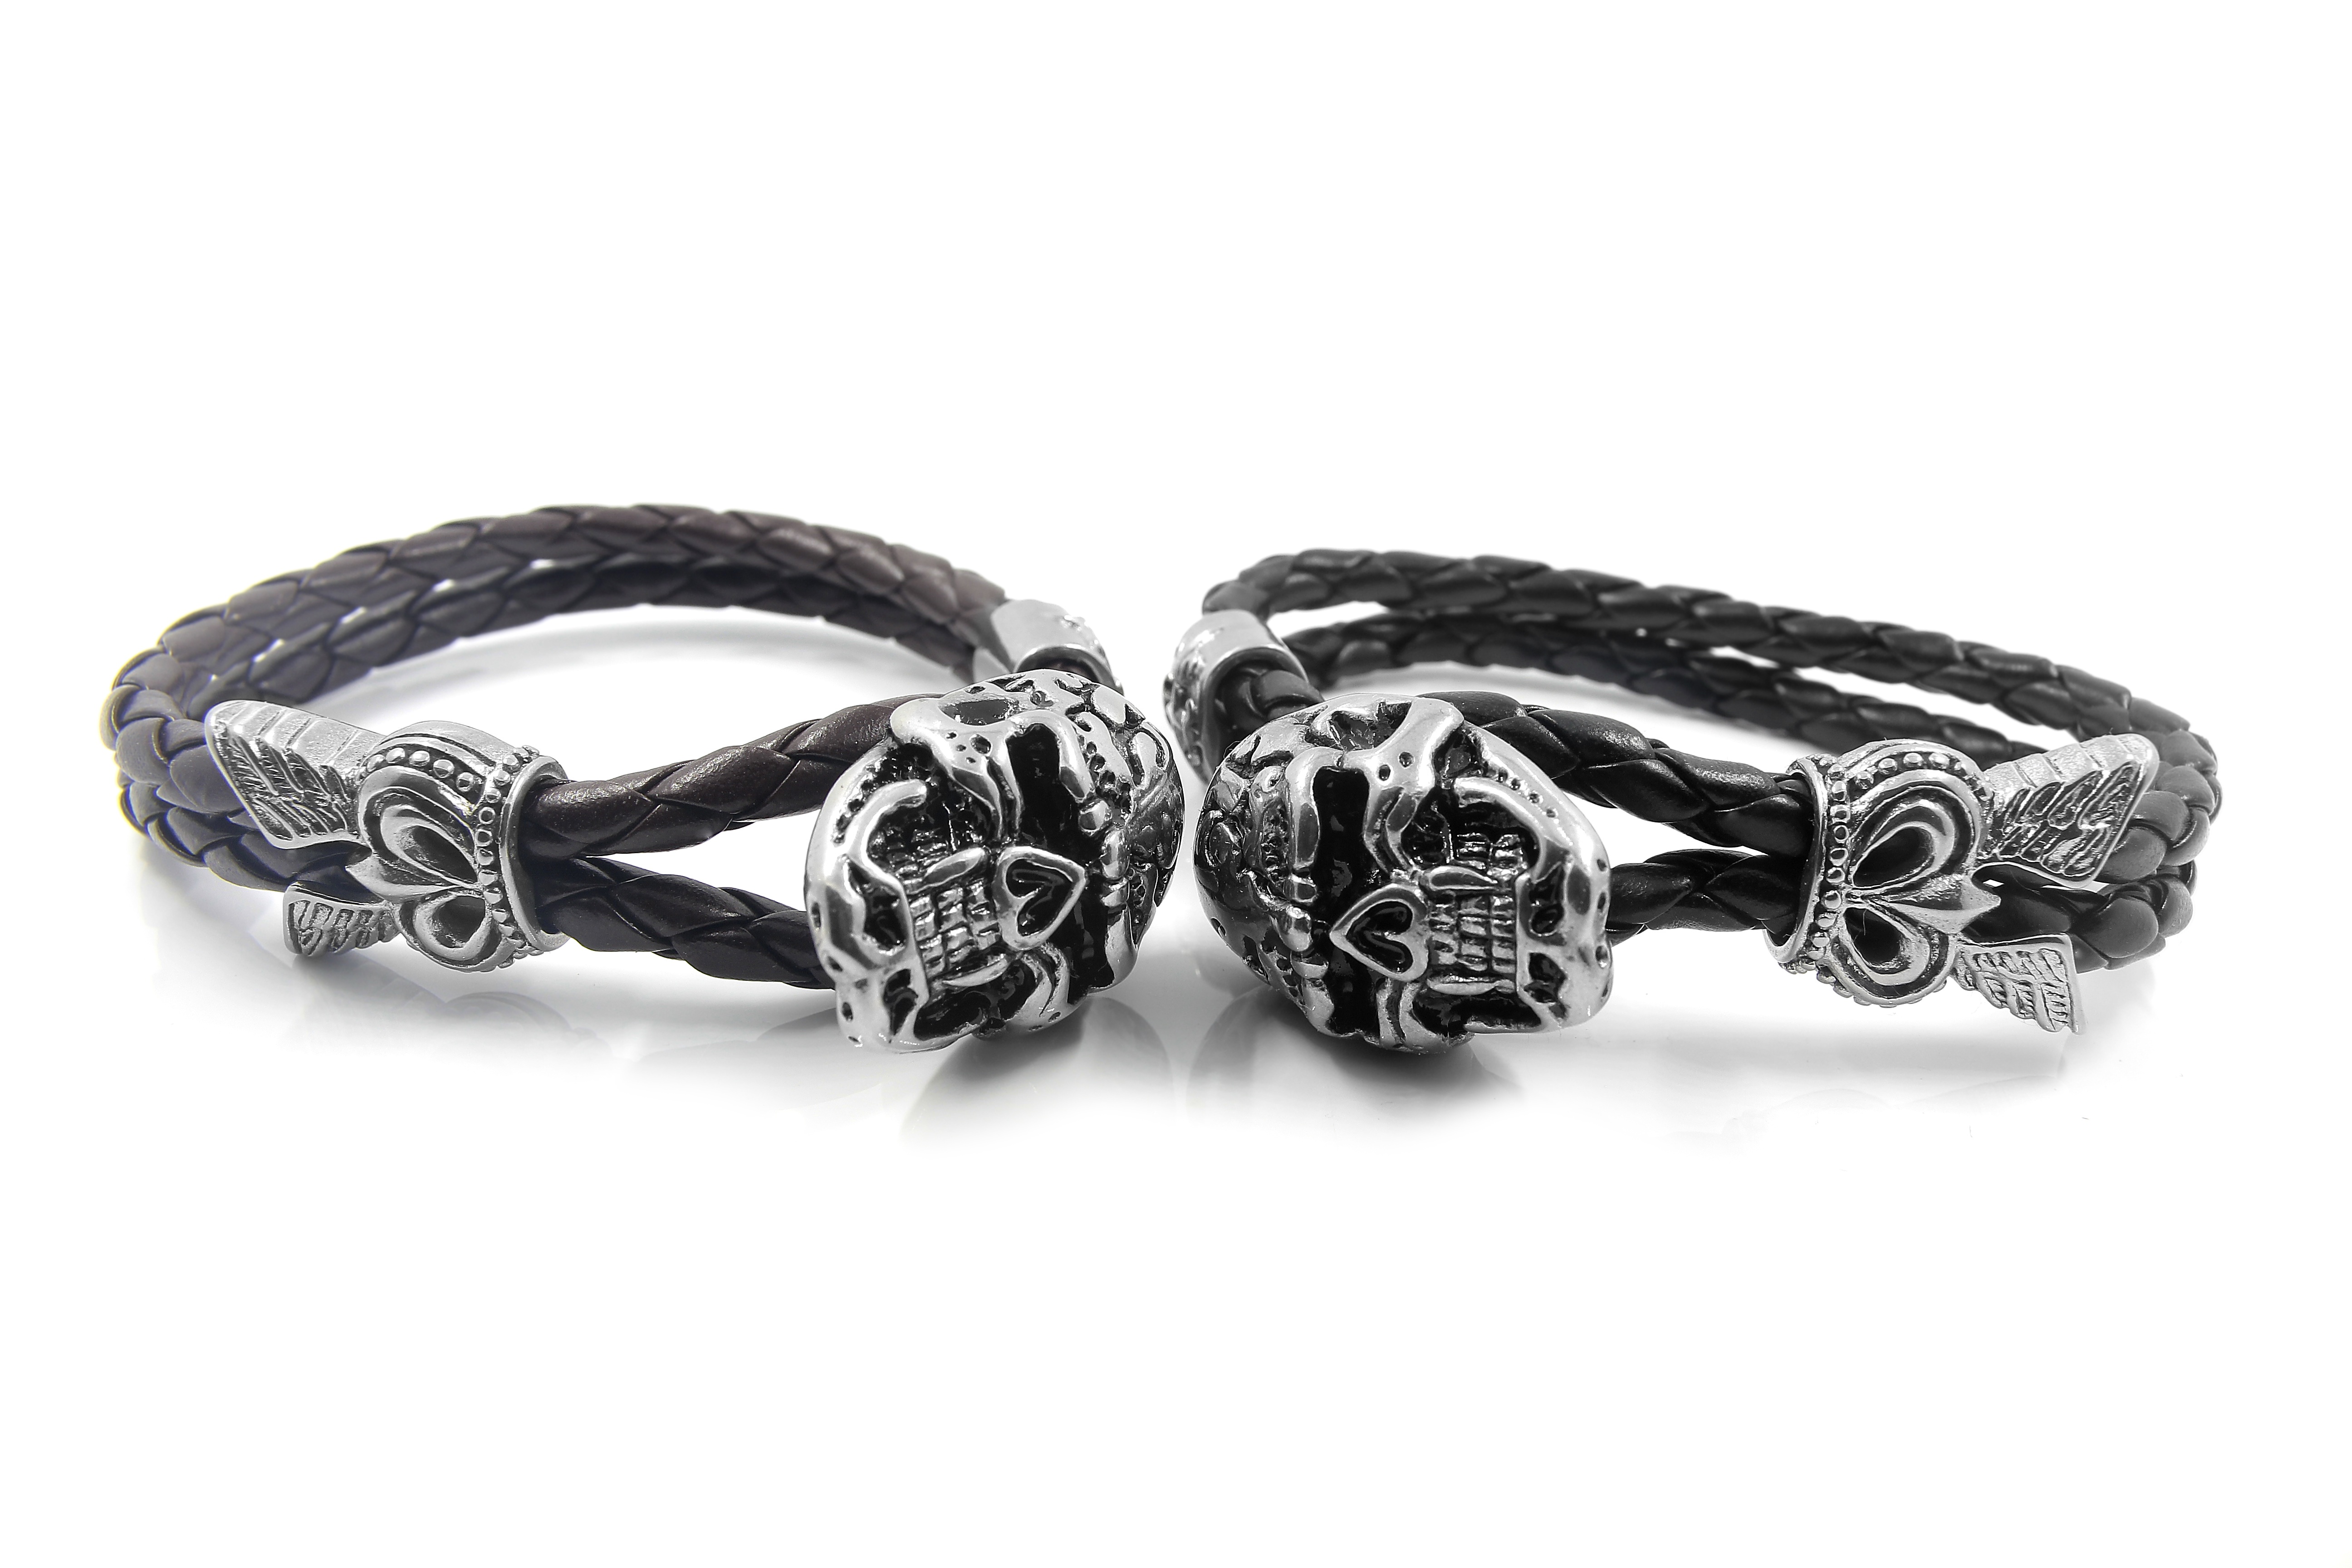
hand, white, isolated, steel, gift, decoration, banner, metal, studio, fashion, merchandise, modern, jewelry, sparkle, bracelet, jewellery, jewel, punk, background, luxury, gold, women, silver, mens, beauty, joy, commercial, trade, iron, sale, elegance, pleasure, stainless, charm, brightness, jeweler, purchase, fashion accessory